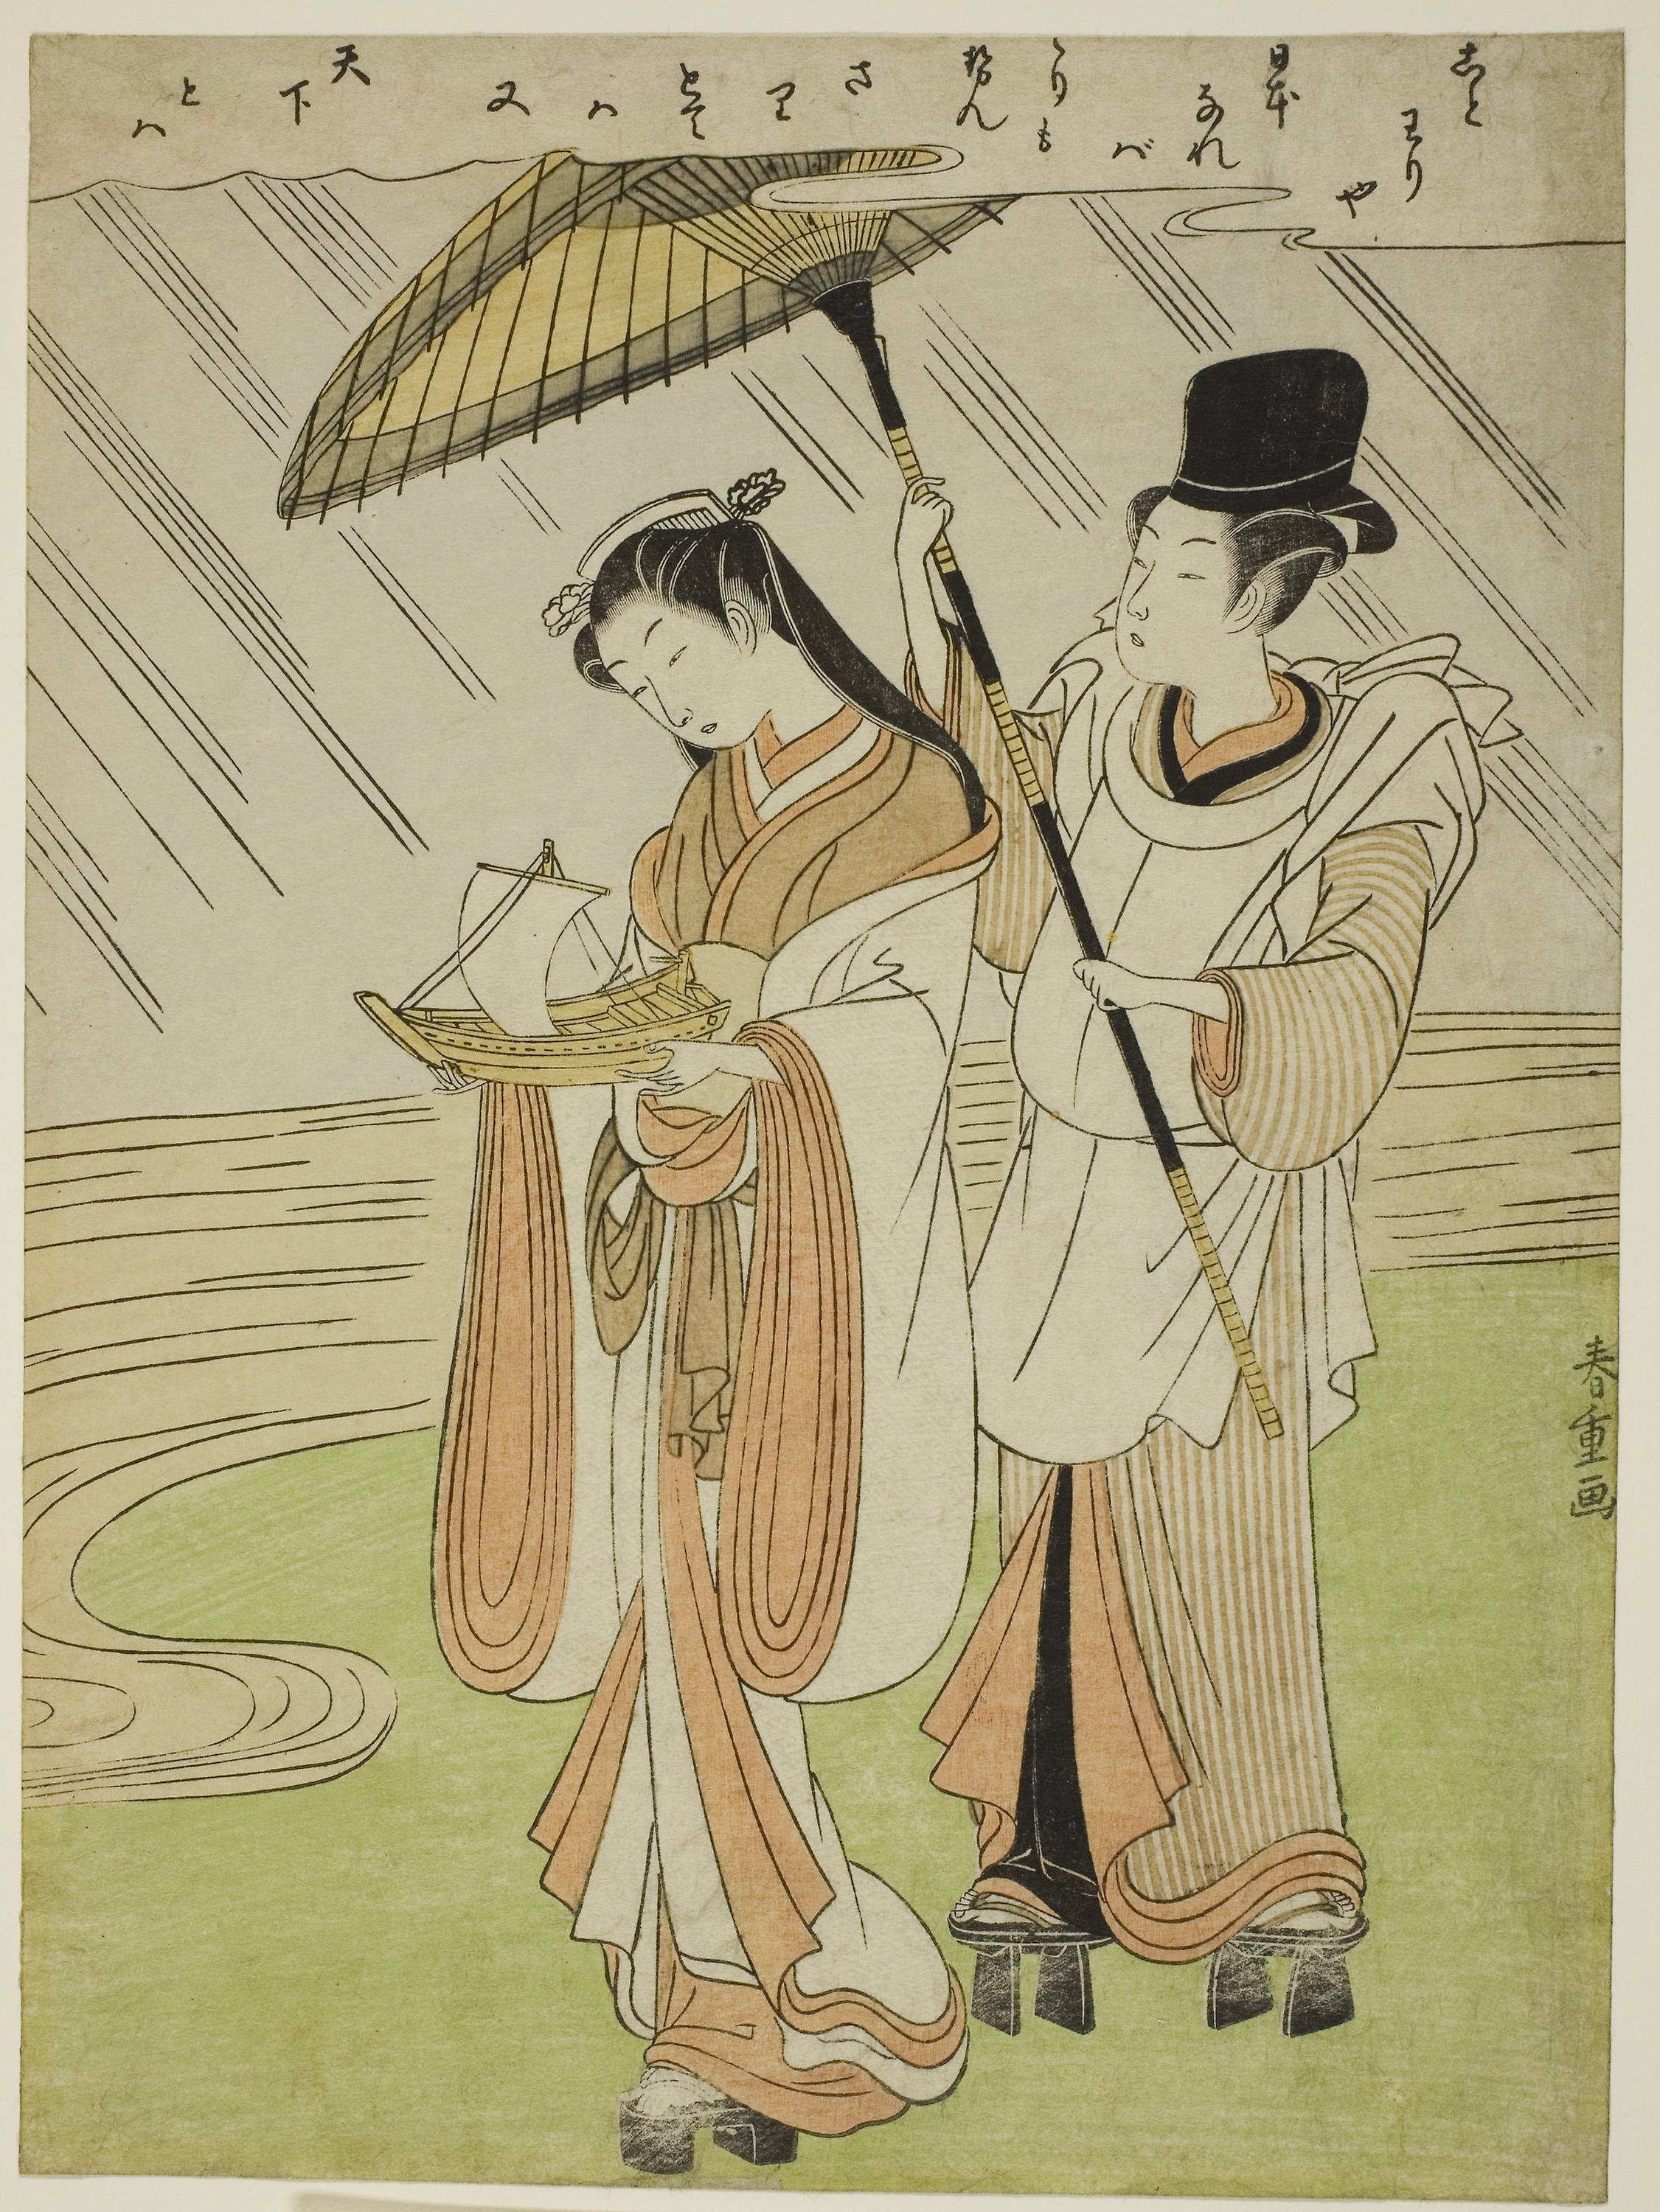
costume design, illustration, art, paper